Question: Please indicate a possible affordance area of hammer that can be used for holding
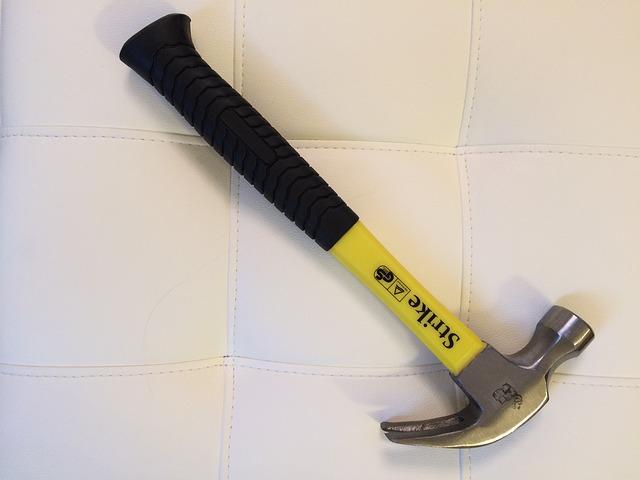
Answer: [112, 12, 400, 291]